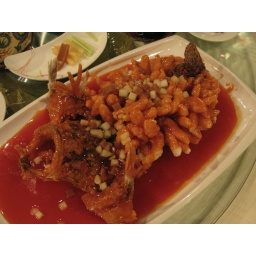
fish (we saw this alive in a basket before it was cooked)